List of Manchester United F.C. records and statistics

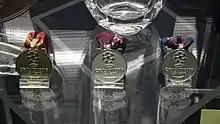
A photograph of three medals sitting on a stand. One medal is gold and two are silver.

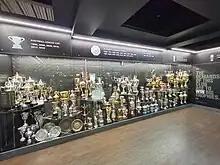
Trophy cabinet of United on display in the Old Trafford museum

Manchester United's first trophy was the Manchester Cup, which they won as Newton Heath LYR in 1886. Their first national senior honour came in 1908, when they won the 1907–08 Football League First Division title. The club won the FA Cup for the first time the following year. In terms of trophies won, the 1990s were Manchester United's most successful decade, during which time they won five league titles, four FA Cups, one League Cup, five Charity Shields (one shared), one Champions League, one Cup Winners' Cup, one Super Cup and one Intercontinental Cup.